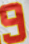
Number: 9